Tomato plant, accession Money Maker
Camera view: vertical (180 deg); turntable rotation: 330 degrees
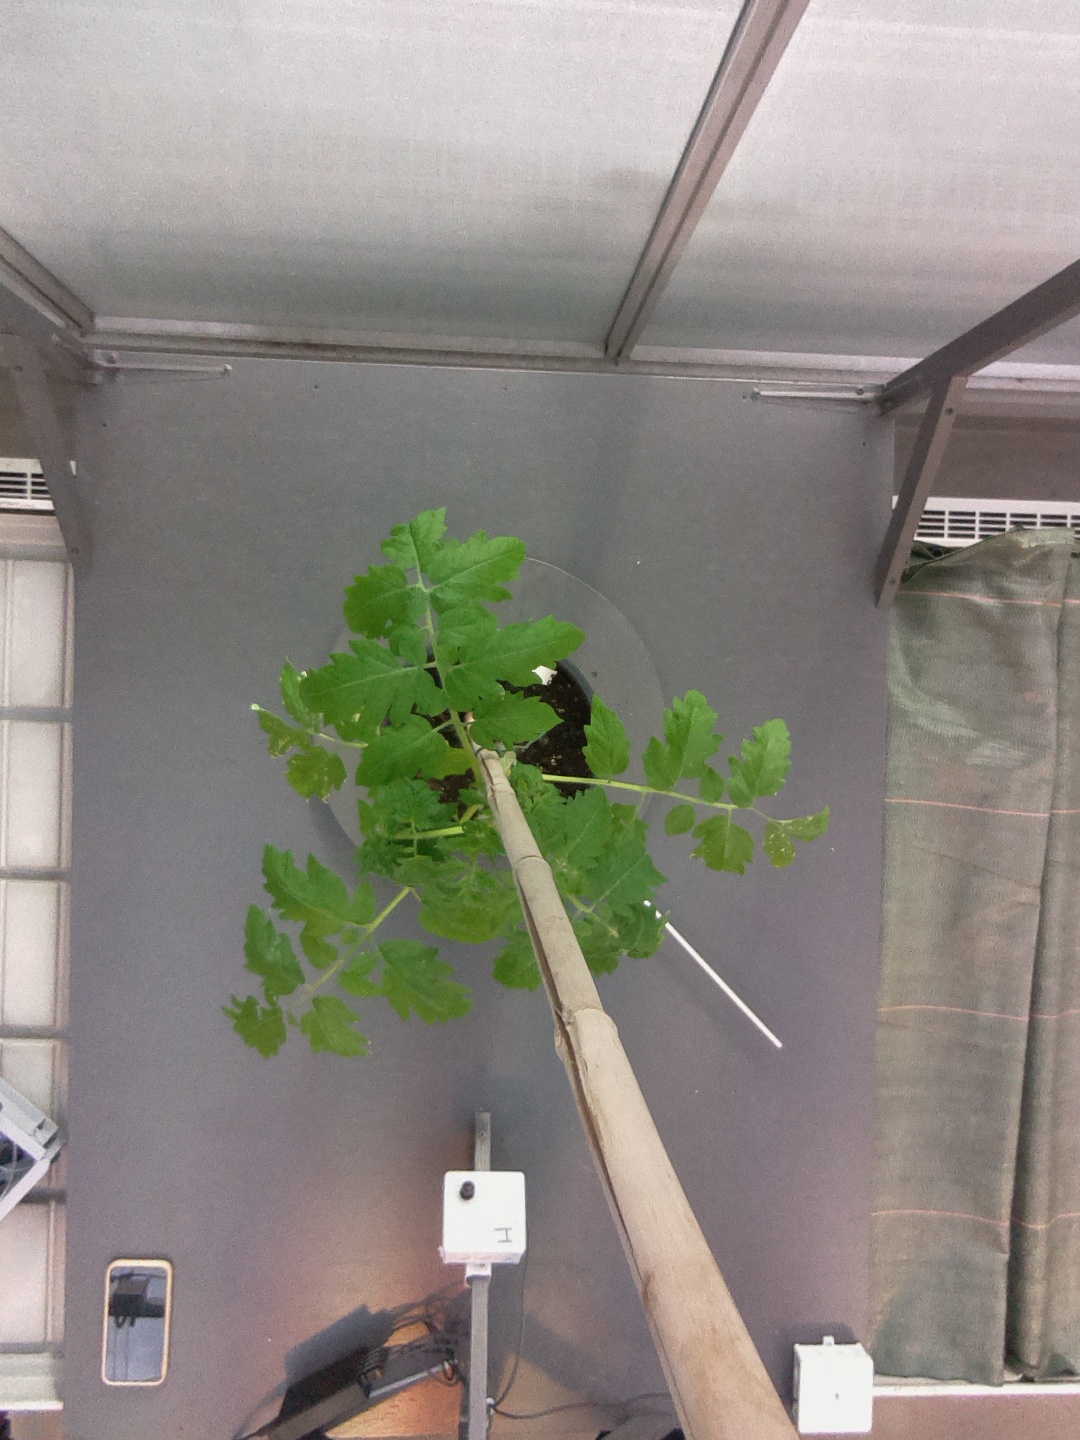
BBCH growth stage 20: First Side shoot start formed